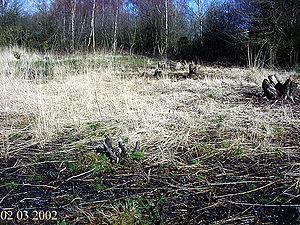
L'étrépage est une pratique visant à décaisser et à exporter le sol superficiel et la végétation, pratiquée en gestion des milieux et, autrefois, en agriculture.